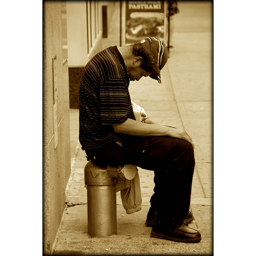
A man sitting on top of a metal trashcan.
A man sitting on a post on a sidewalk.
a person sitting on a pipe next to a building
A man in striped shirt sitting on a fire hydrant.
a man sitting on a pole outdoors while taking a nap